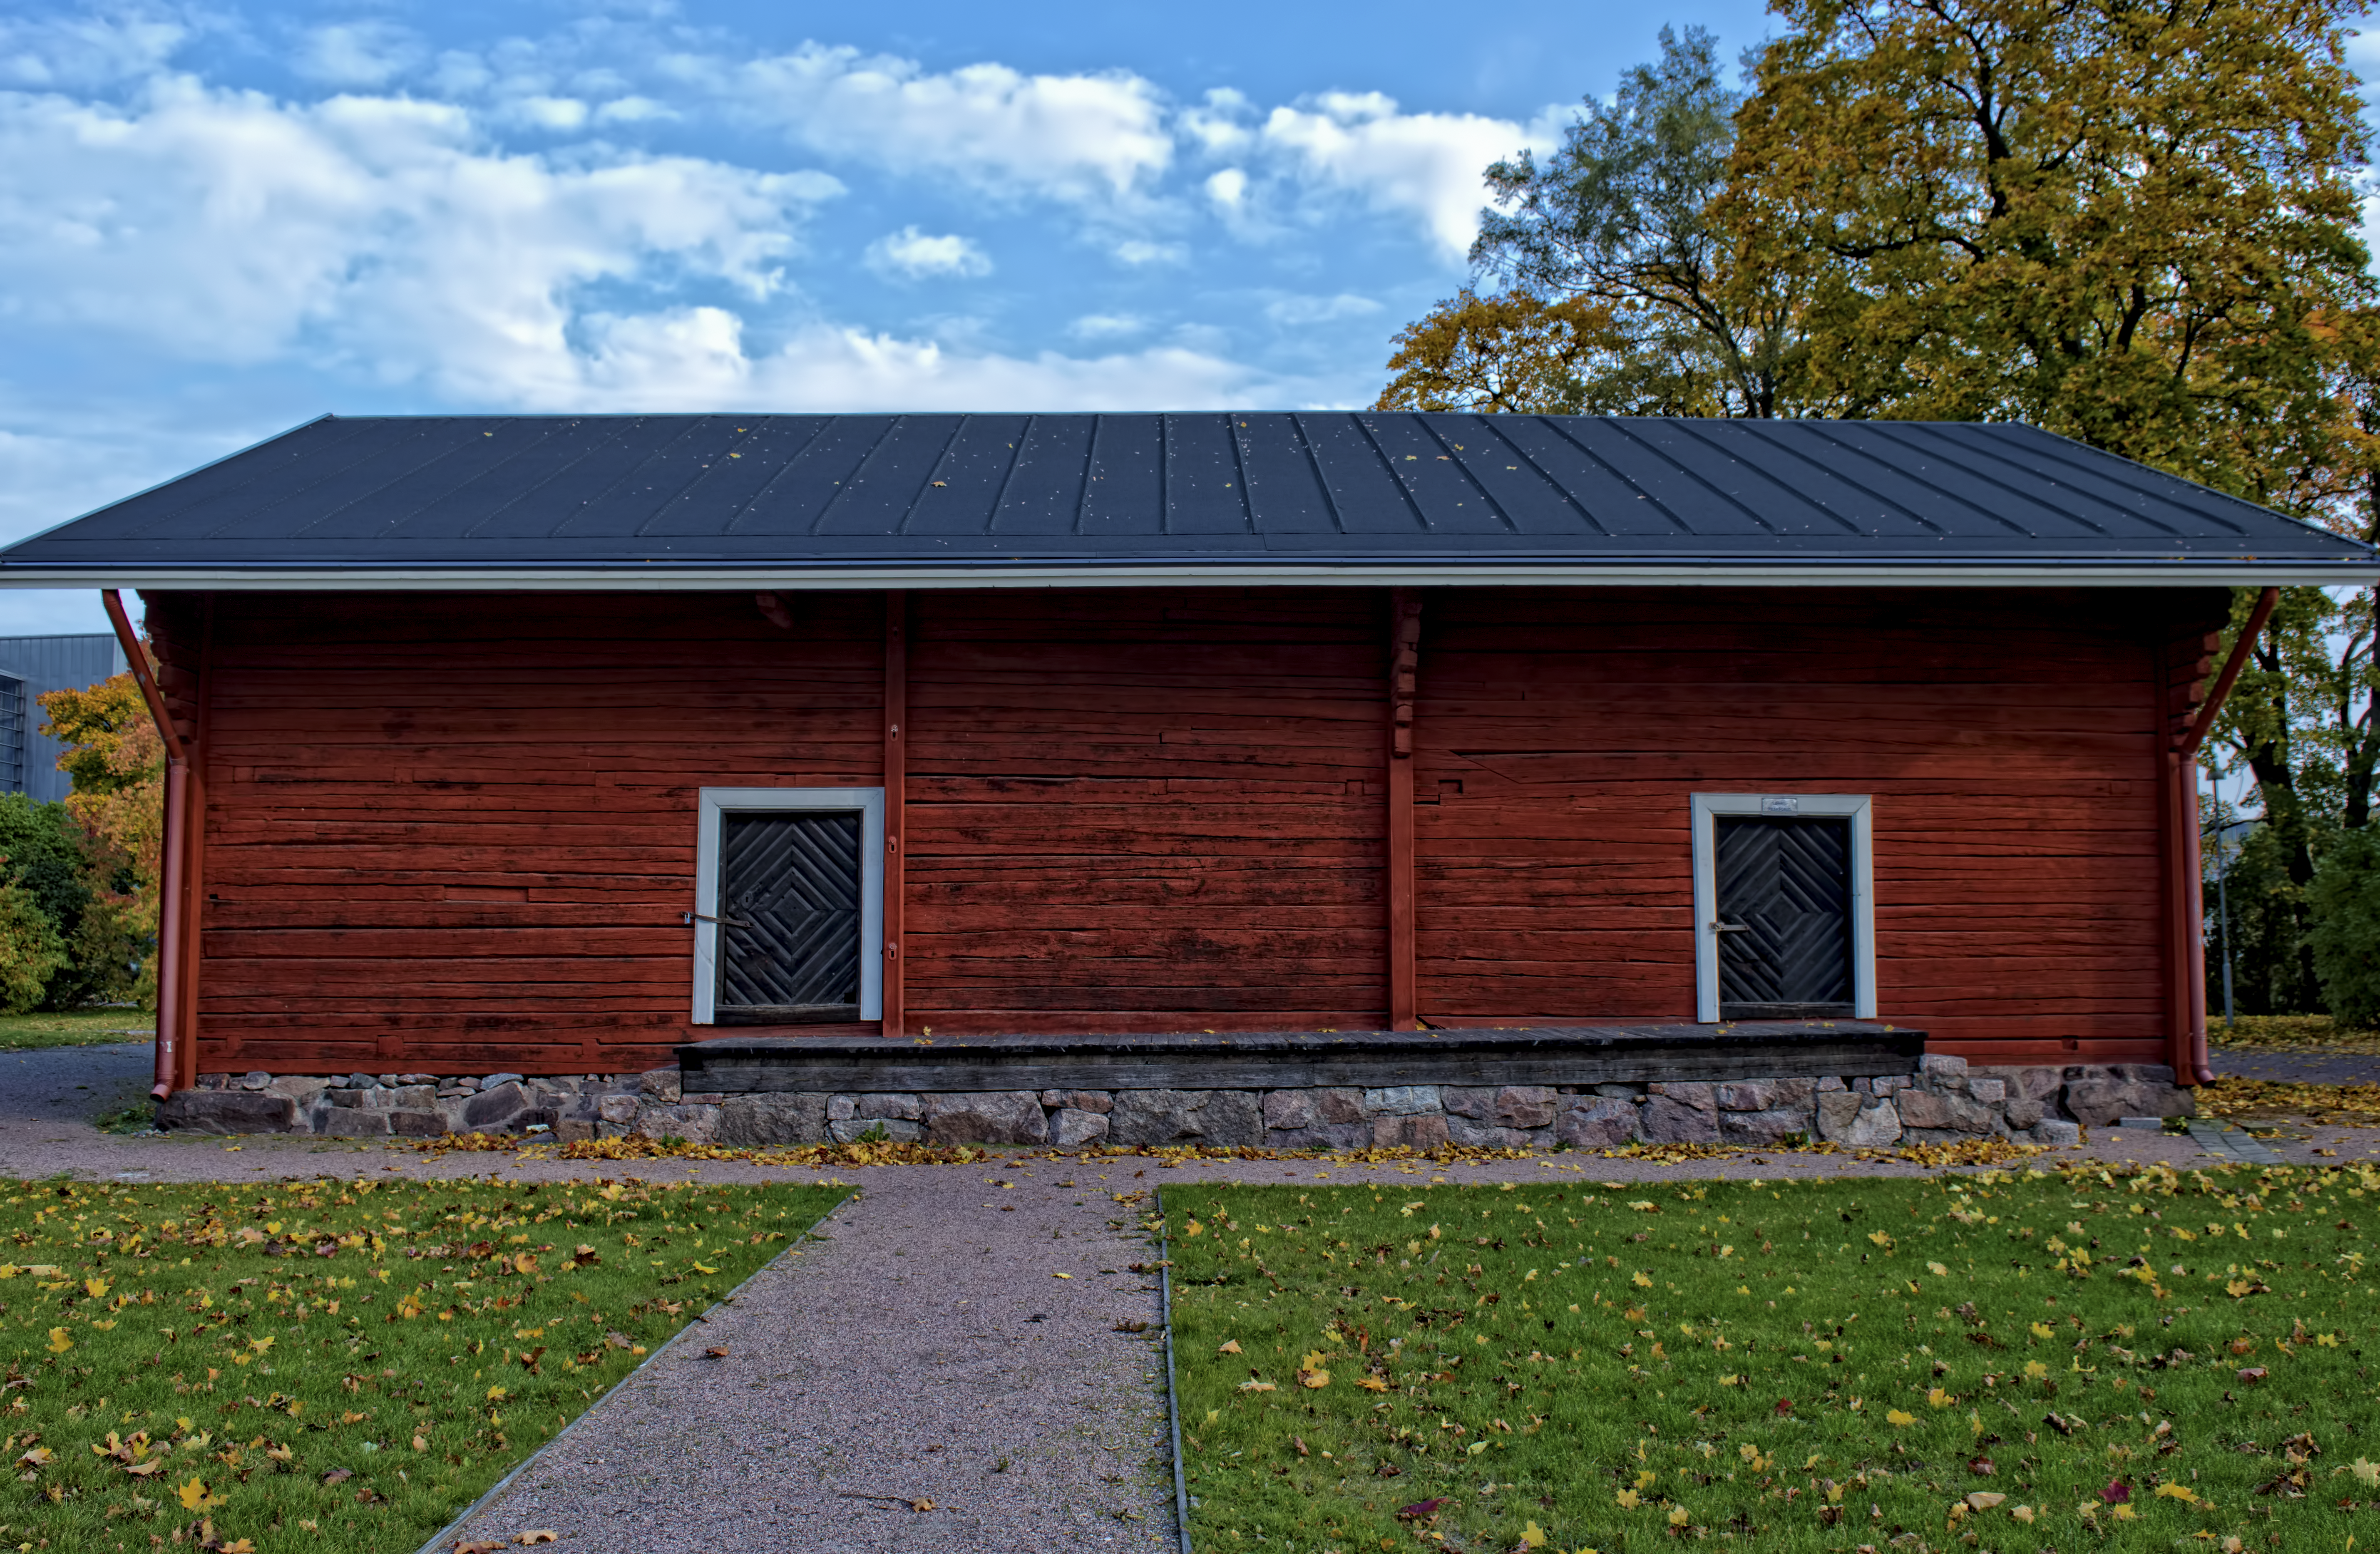
manor, fall, old, shed, red, autumn, cool image, finland, helsinki, cool photo, i, viikki